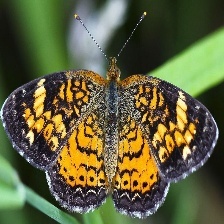
Species: CRECENT